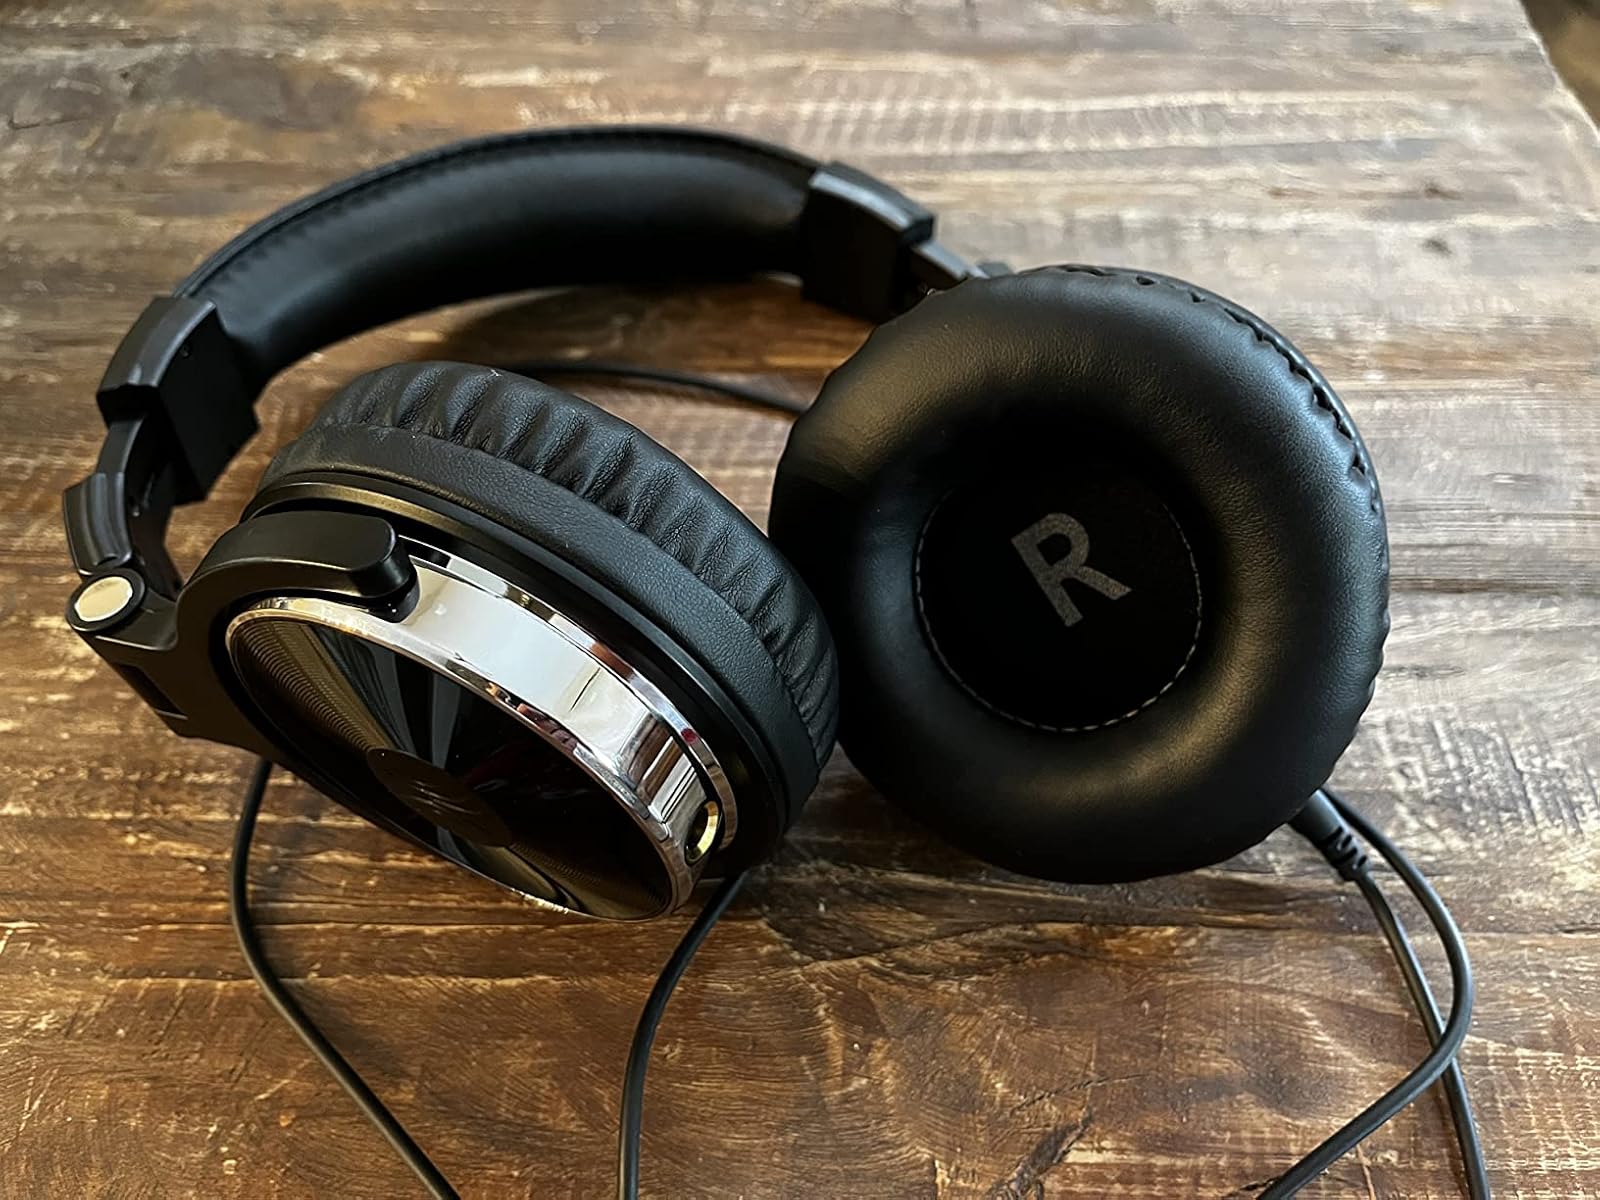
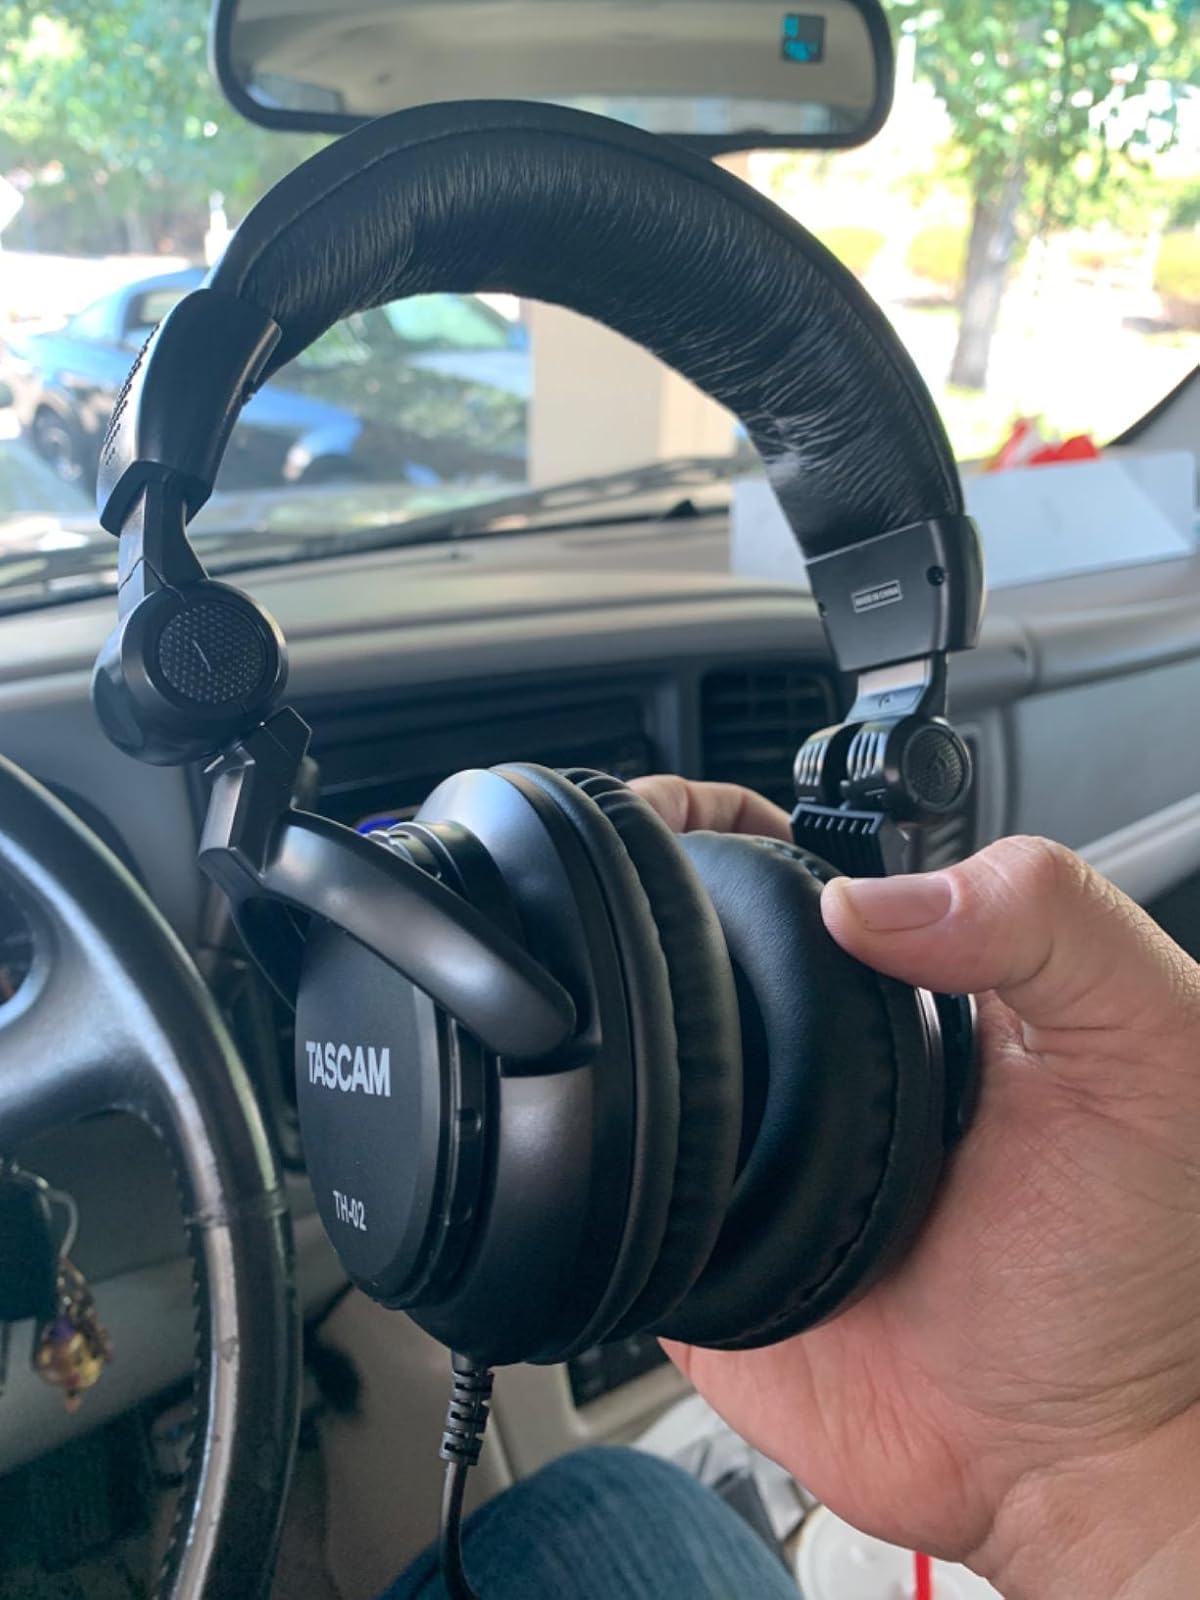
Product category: headphones
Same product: no